Postage stamps and postal history of Argentina

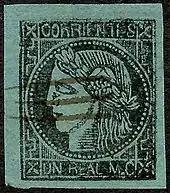
Corrientes 1 real stamp, 1856

Corrientes, a province in north-east Argentina, issued postage stamps from 1856 to 1878. The stamps were printed by typography and were crude copies of the first issue of stamps from France, which depicted the profile head of Ceres, the Roman goddess of agriculture. They were individually engraved by hand, so that each die is noticeably different, and were printed in small sheets. All stamps were printed on brightly colored paper. The first stamp, issued in 1856, bore the denomination of one real in the lower panel. In 1860, the denomination was marked out by pen and the stamp was revalued at 3 centavos. Beginning in 1860, the value panel was erased and six more stamps were issued in two, three and (briefly) five centavos denominations, distinguished only by the color of the paper used. As locally produced "primitives", the early Corrientes stamps have long been prized by collectors. After 1880, stamps of Argentina were used.